Bryn Station

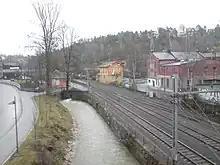
The station looking west, with the Alna River and the Loenga–Alnabru Line furthest away

The line past Bryn is double track and electrified. The station features two platforms, both long. They are tall, respectively. A third track, the Loenga–Alnabru Line, passes through the station, but there are no platforms along that track. It is only used by freight trains. Platform 1 is universally accessible. Track 2 has access via an overpass which also carries Adolf Hedins vei. This road concurrently carries E6 and Ring 3.